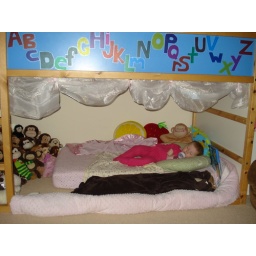
sleeping in her big girl bed